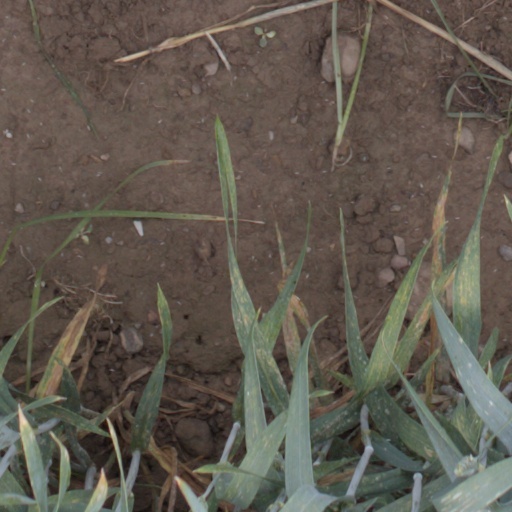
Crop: wheat